Michael Brady (baseball)

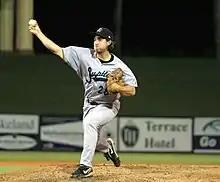
Brady with the Jupiter Hammerheads in 2012

Michael James Brady (born March 21, 1987) is an American former professional baseball pitcher. He played in Major League Baseball (MLB) for the Oakland Athletics.